A. E. Burckhardt House

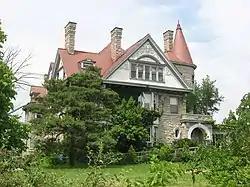
Front of the house

A. E. Burckhardt House is a registered historic building in Cincinnati, Ohio, United States, that was listed in the National Register on March 3, 1980. It was designed by Samuel Hannaford.